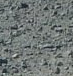
Surface type: gravel